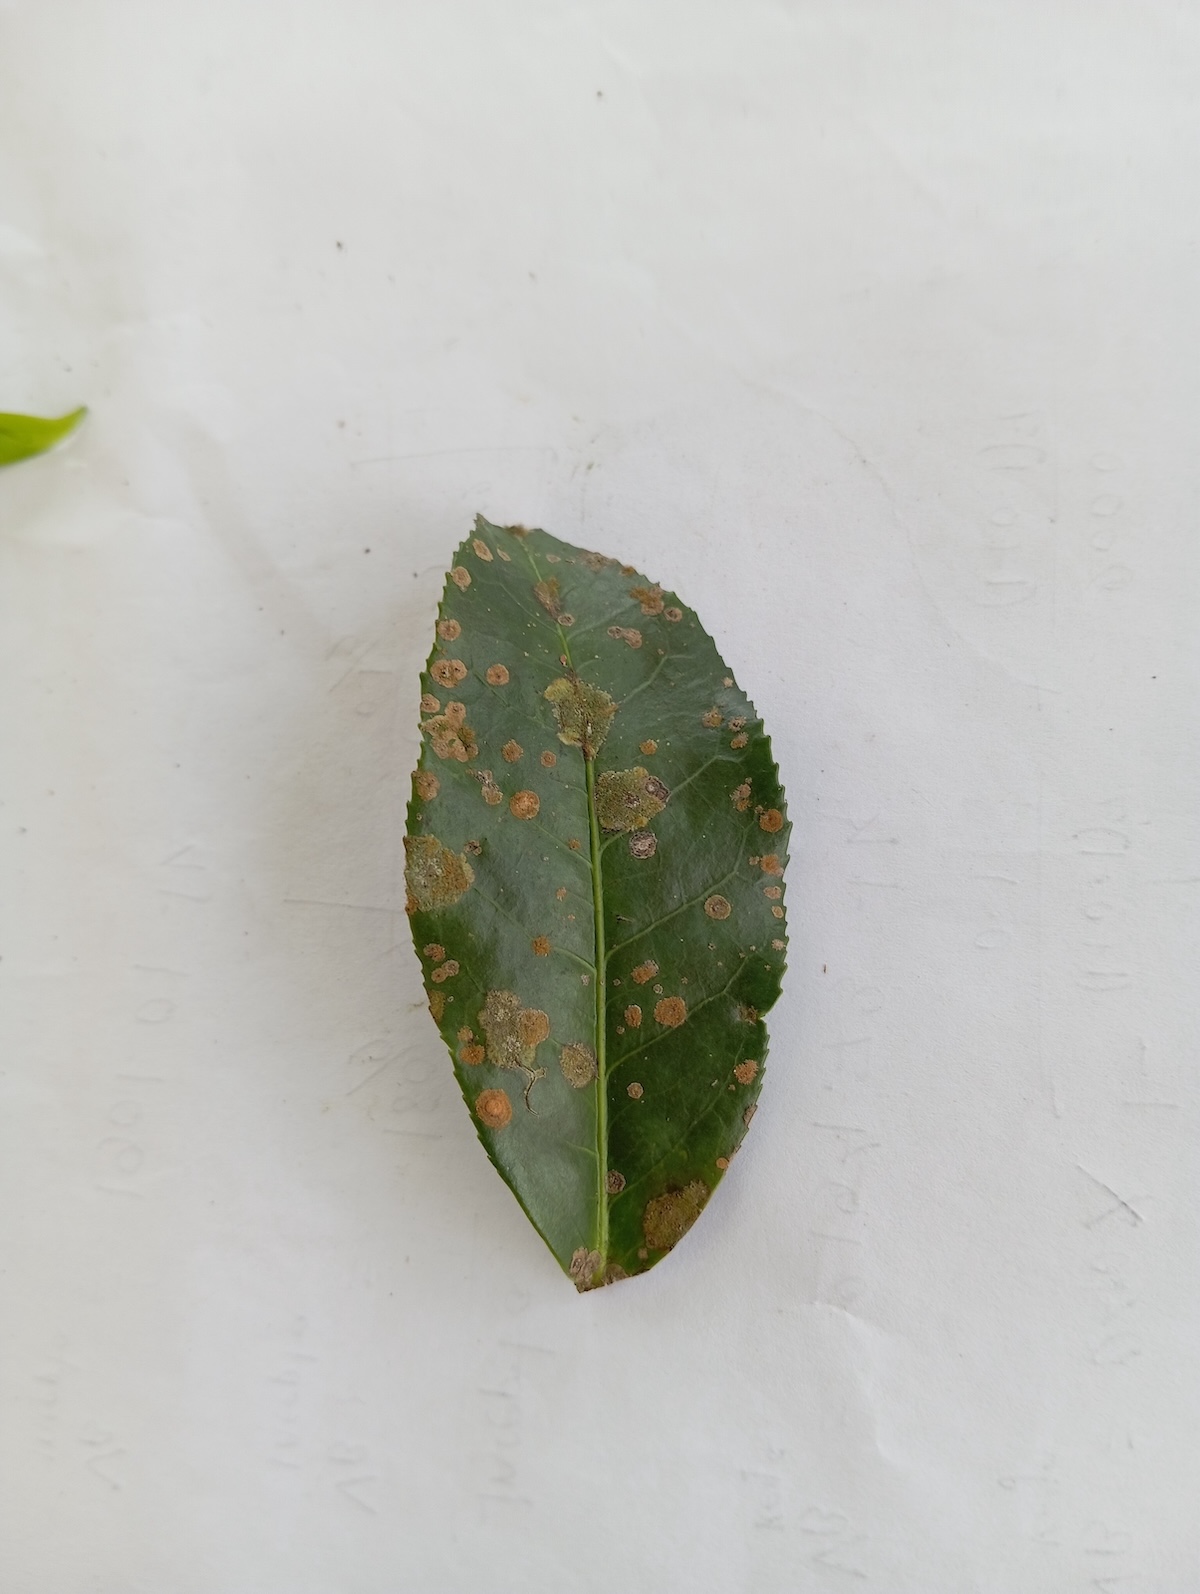
Label: Tea algal leaf spot